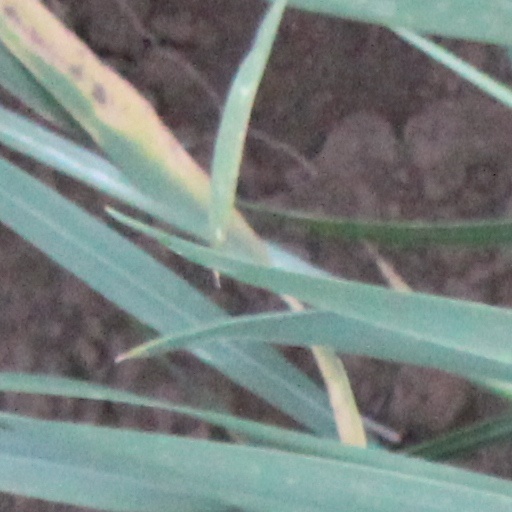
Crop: wheat